Air Materiel Command

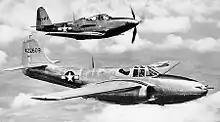
Bell P-59A (S/N 44-22609, the first United States jet fighter) and a P-63 Kingcobra in flight, 1944.

Leaders of the Army Air Forces (AAF) were alarmed by many of the new weapons that would revolutionize air warfare which had emerged from foreign laboratories. Radar, jet aircraft (Messerschmitt Me 262, Fieseler Fi 103 (V-1 flying bomb)) and ballistic missiles (V-2 rocket) had all either originated or been perfected outside the United States. Congress greatly increased funds for R&D. Subsequently, the engineering function resided in the Materiel Command, the AAF Technical Service Command, the Air Technical Service Command, and the Air Materiel Command.